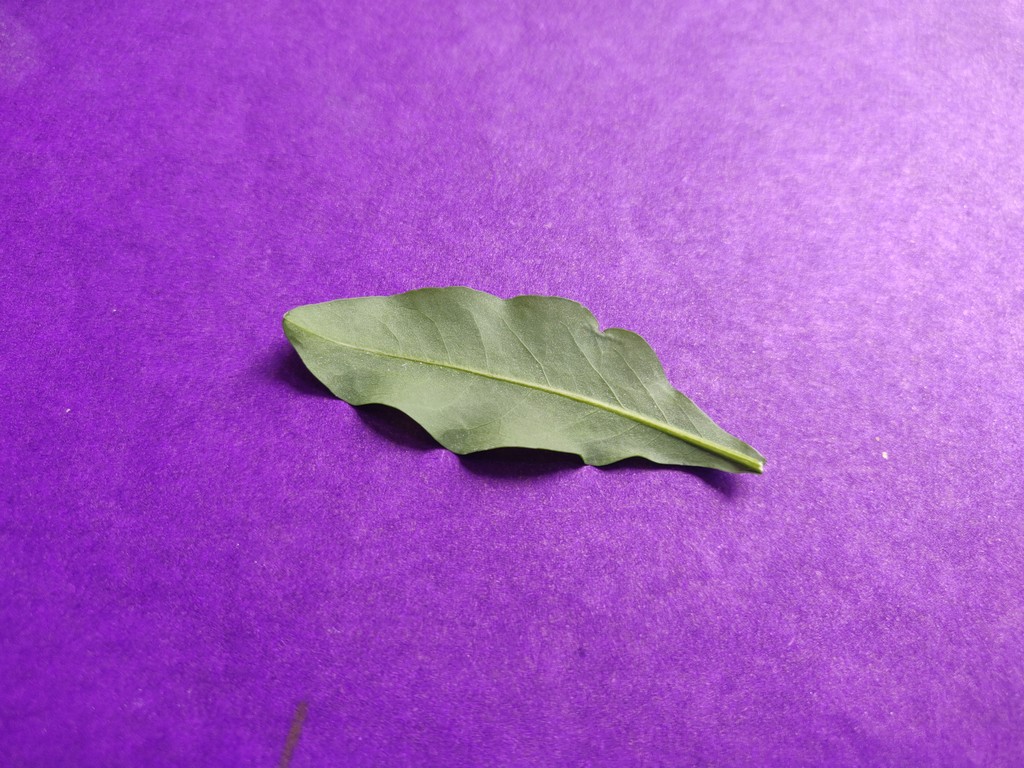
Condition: Healthy
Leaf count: single
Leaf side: back